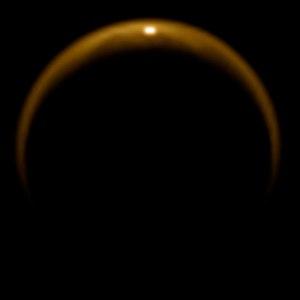
Kraken Mare, parfois francisé en mer du Kraken, est une mer d'hydrocarbures légers et d'azote liquide située sur Titan, le plus gros satellite de la planète Saturne. Il s'agit de la plus vaste étendue liquide actuellement identifiée à la surface du satellite et, de façon plus générale, de la plus grande étendue liquide extraterrestre connue à ce jour.